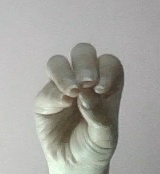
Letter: ha